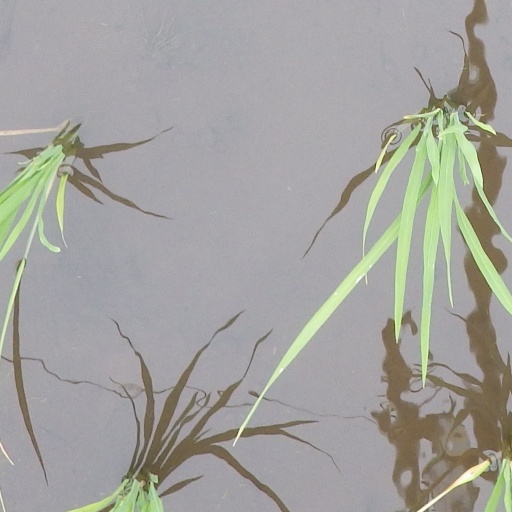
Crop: rice